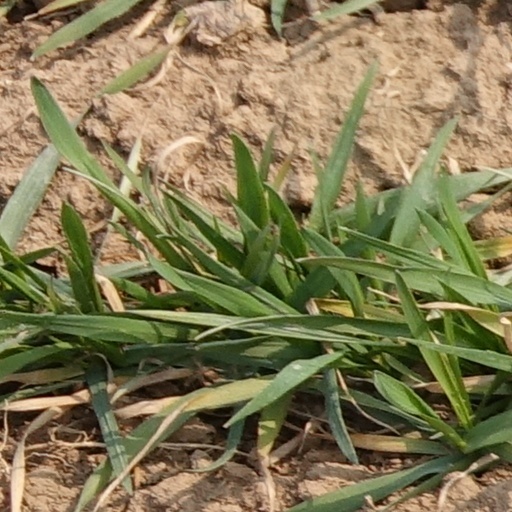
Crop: wheat